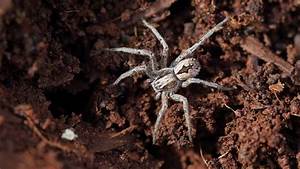
Label: spider